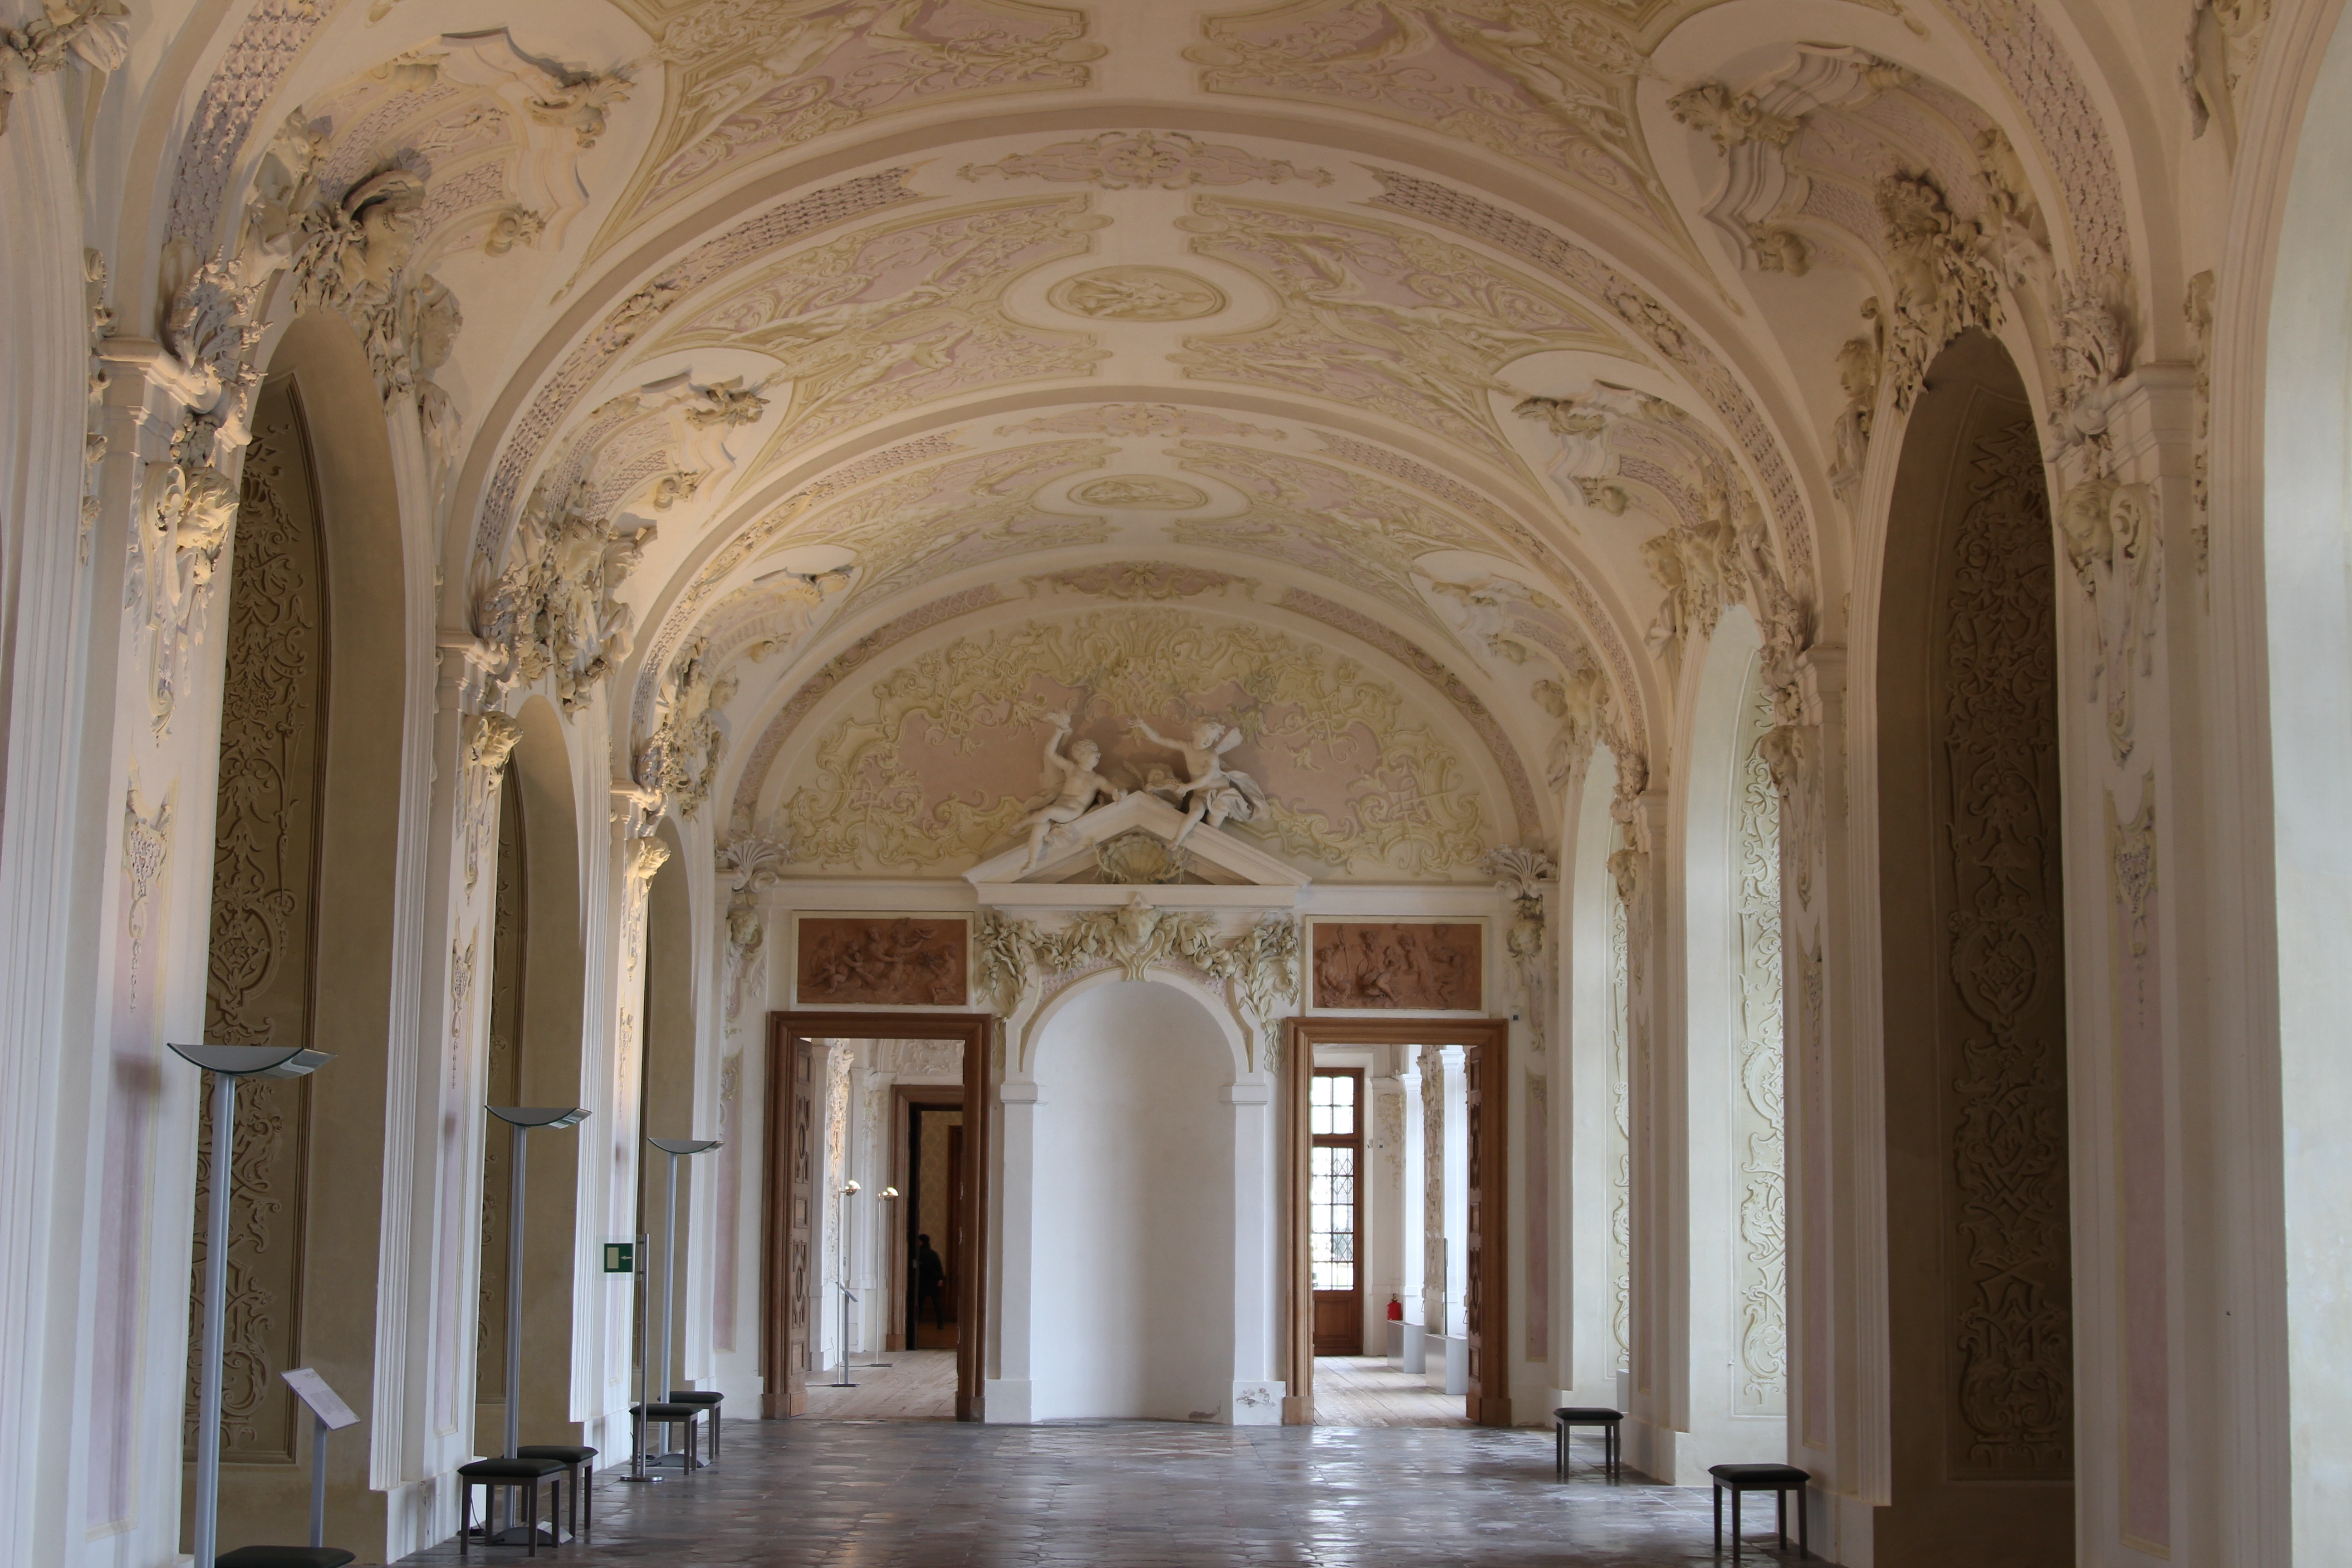
architecture, antique, building, palace, monument, europe, arch, column, museum, hall, castle, residence, church, cathedral, chapel, historic, tourism, place of worship, synagogue, history, historical, basilica, architectural, splendor, ancient history